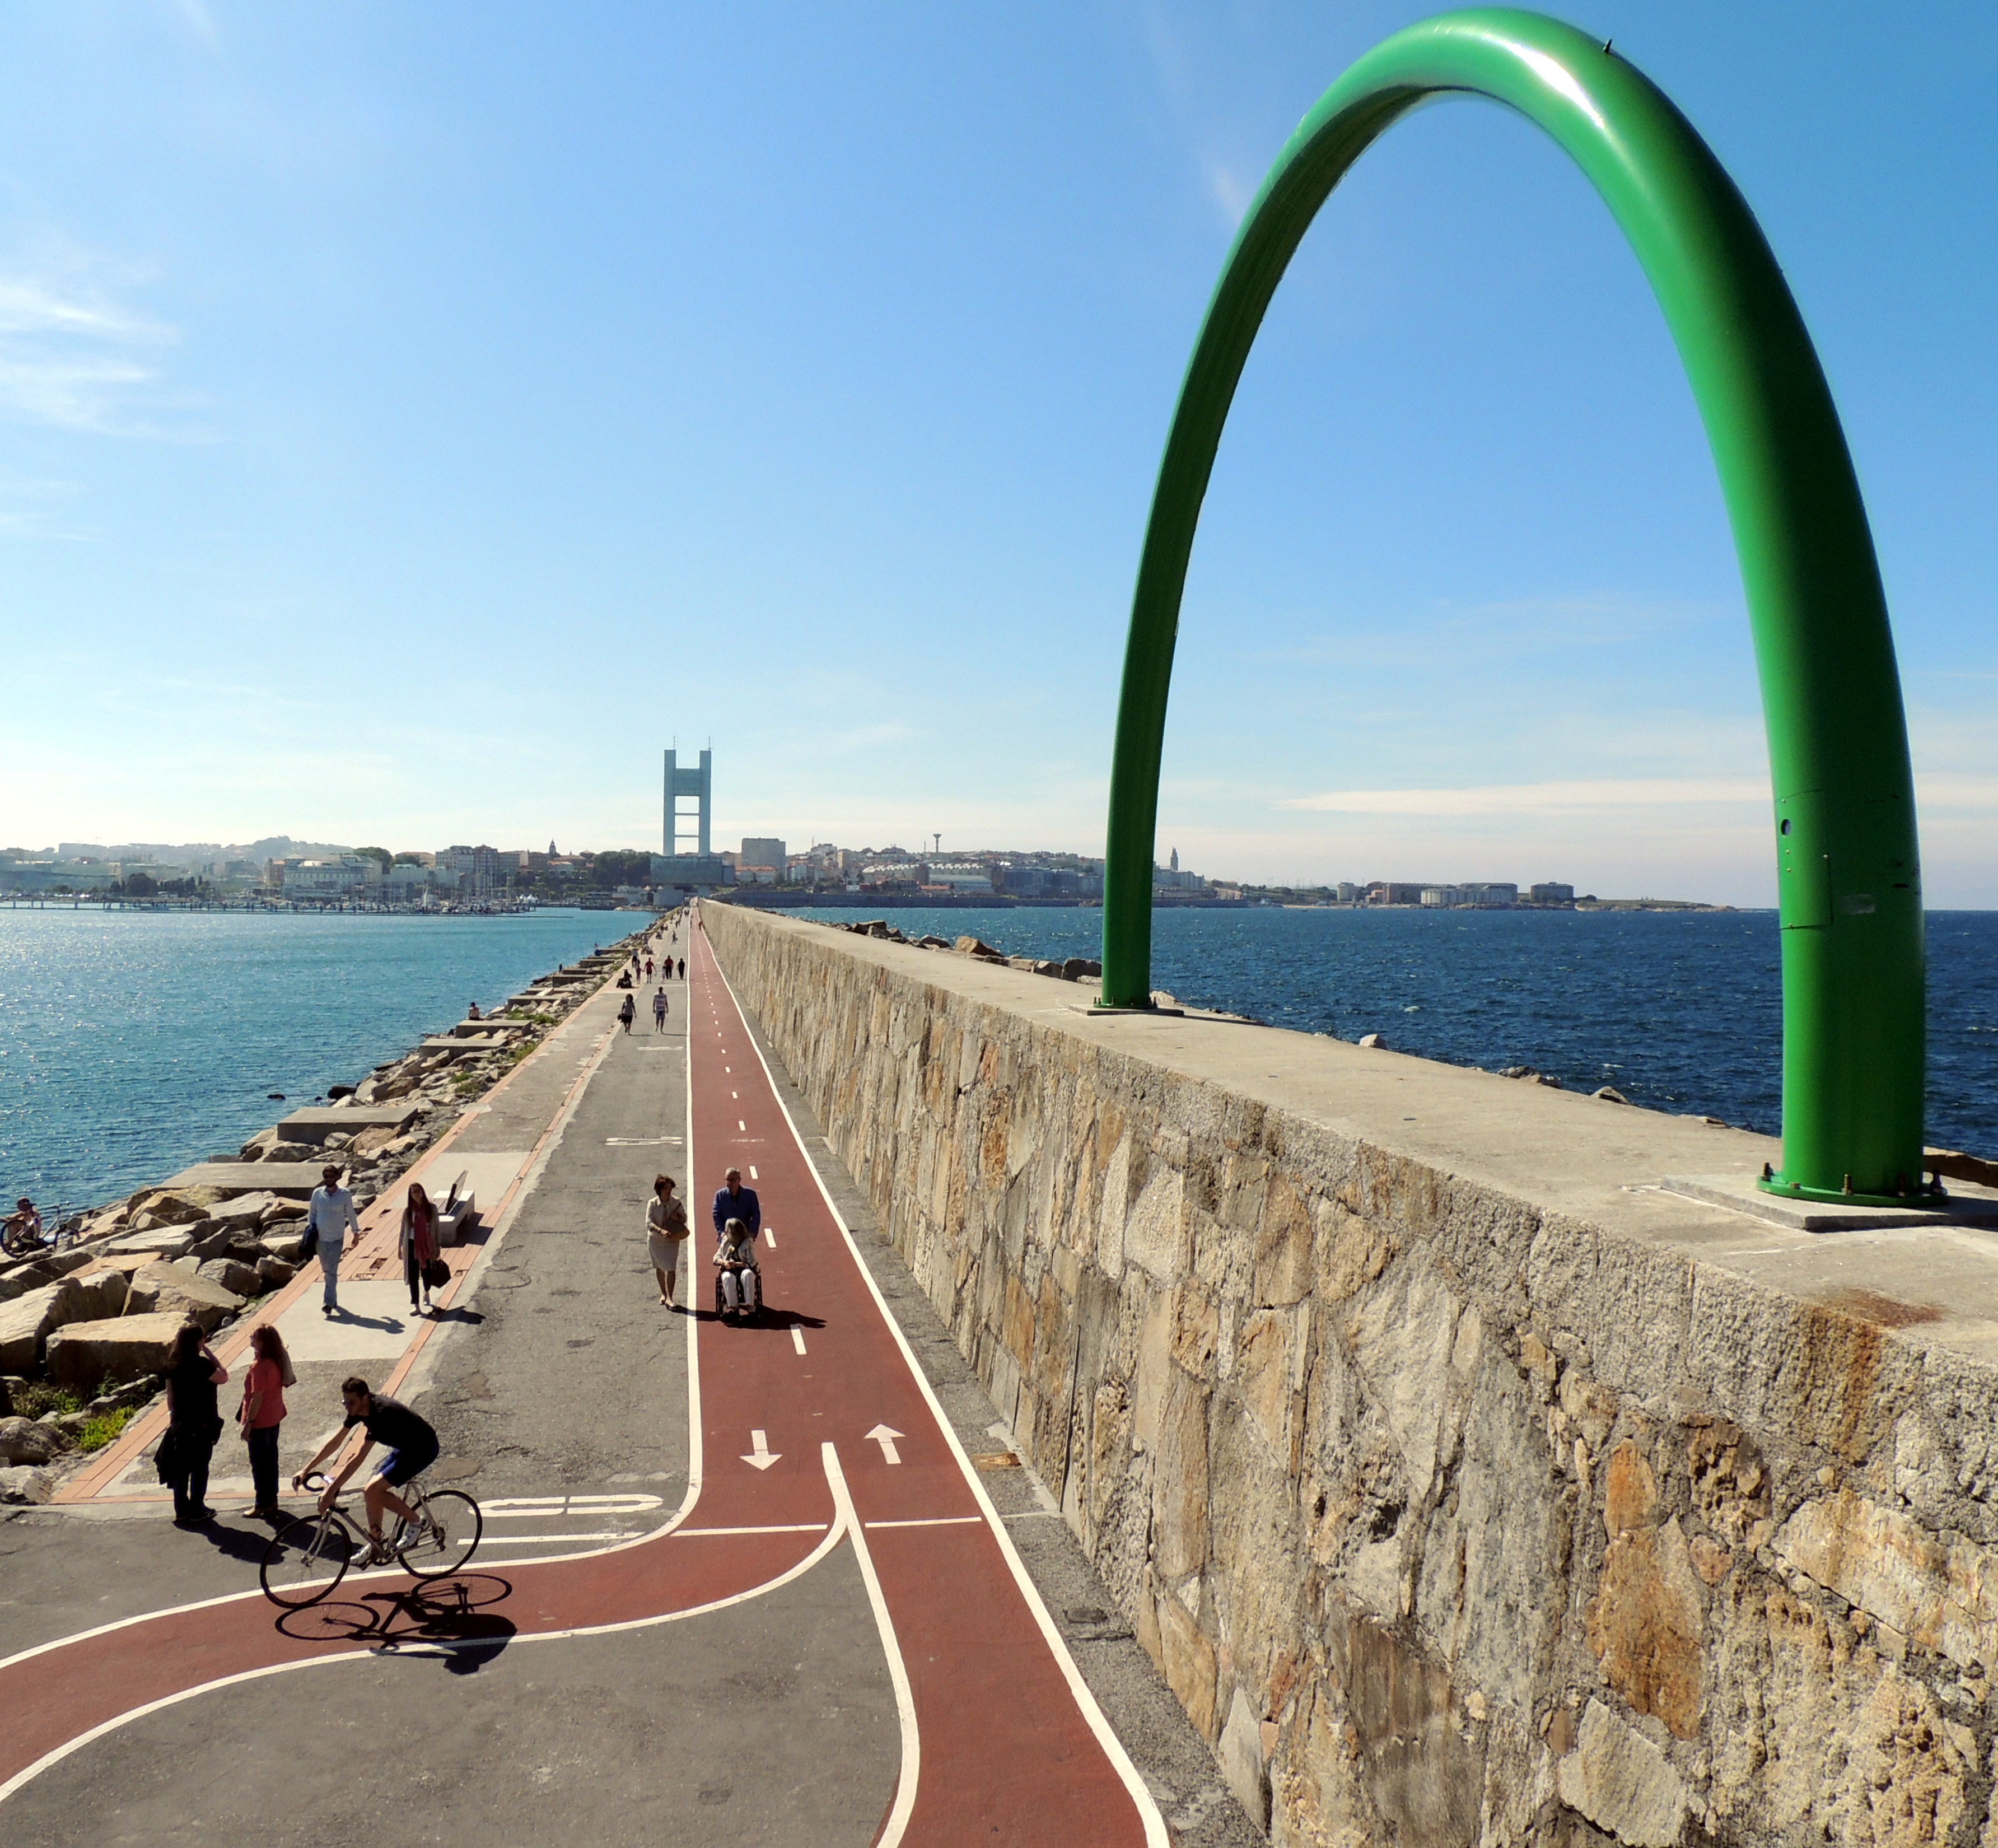
beach, sea, coast, boardwalk, bridge, walkway, vacation, arch, bay, tourism